Glasgow Soldiers' Home

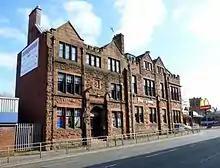
Glasgow Soldiers' Home today

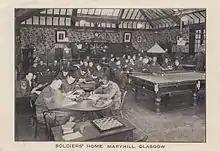
Post Card of Soldier's Home - Maryhill, Glasgow

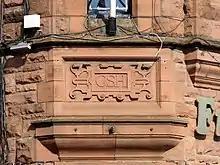
Sandstone initials of the Glasgow Soldier's Home

Glasgow Soldier's Home was a respite for soldiers and their wives near Maryhill Barracks in Glasgow, Scotland. It was completed in 1899. The home was established by Alice Osborne.